Porsche Typ 754 T7

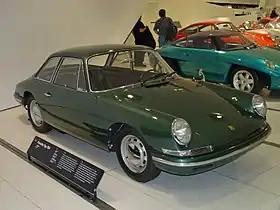
Porsche 754 T7 prototype

The Porsche Typ 754 T7, also known as the T7 Prototype or 695, is a prototype automobile built by Porsche in 1961. It would later become the Porsche 911. The front end is very similar to the 911, but the rear is somewhat different. Also, unlike the 911, the T7 had four seats. The T7 was developed from the Porsche 356 by Ferdinand Alexander Porsche, and has a wheelbase that is longer (up to longer in early designs). It has a top speed of .